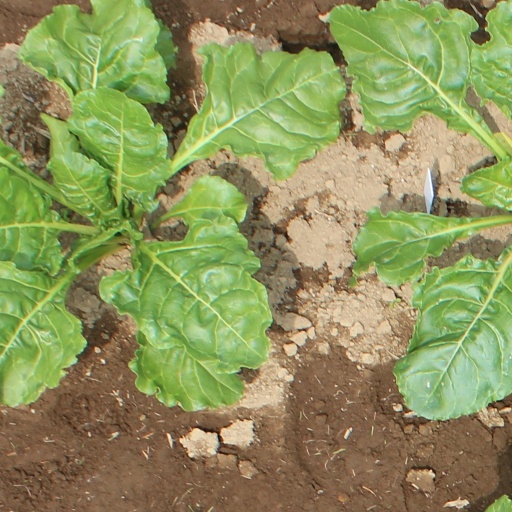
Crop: sugar beet